Jim Glennie

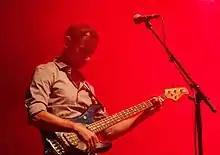
Jim Glennie performing with James at Haldern Pop, 2013

James Patrick Glennie (born 10 October 1963) is the bassist for and eponym of English rock band James. He is the band's longest-serving member—having been there from the first line-up through to the present day—and now only remaining original member.